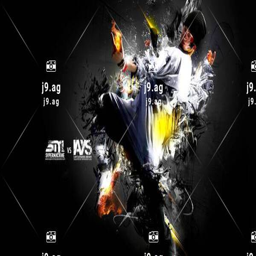
how to match the watch to your outfit